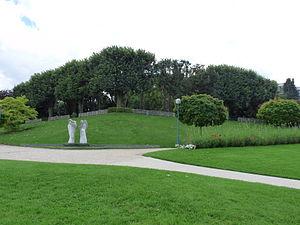
Le parc de la butte du Chapeau-Rouge a Paris